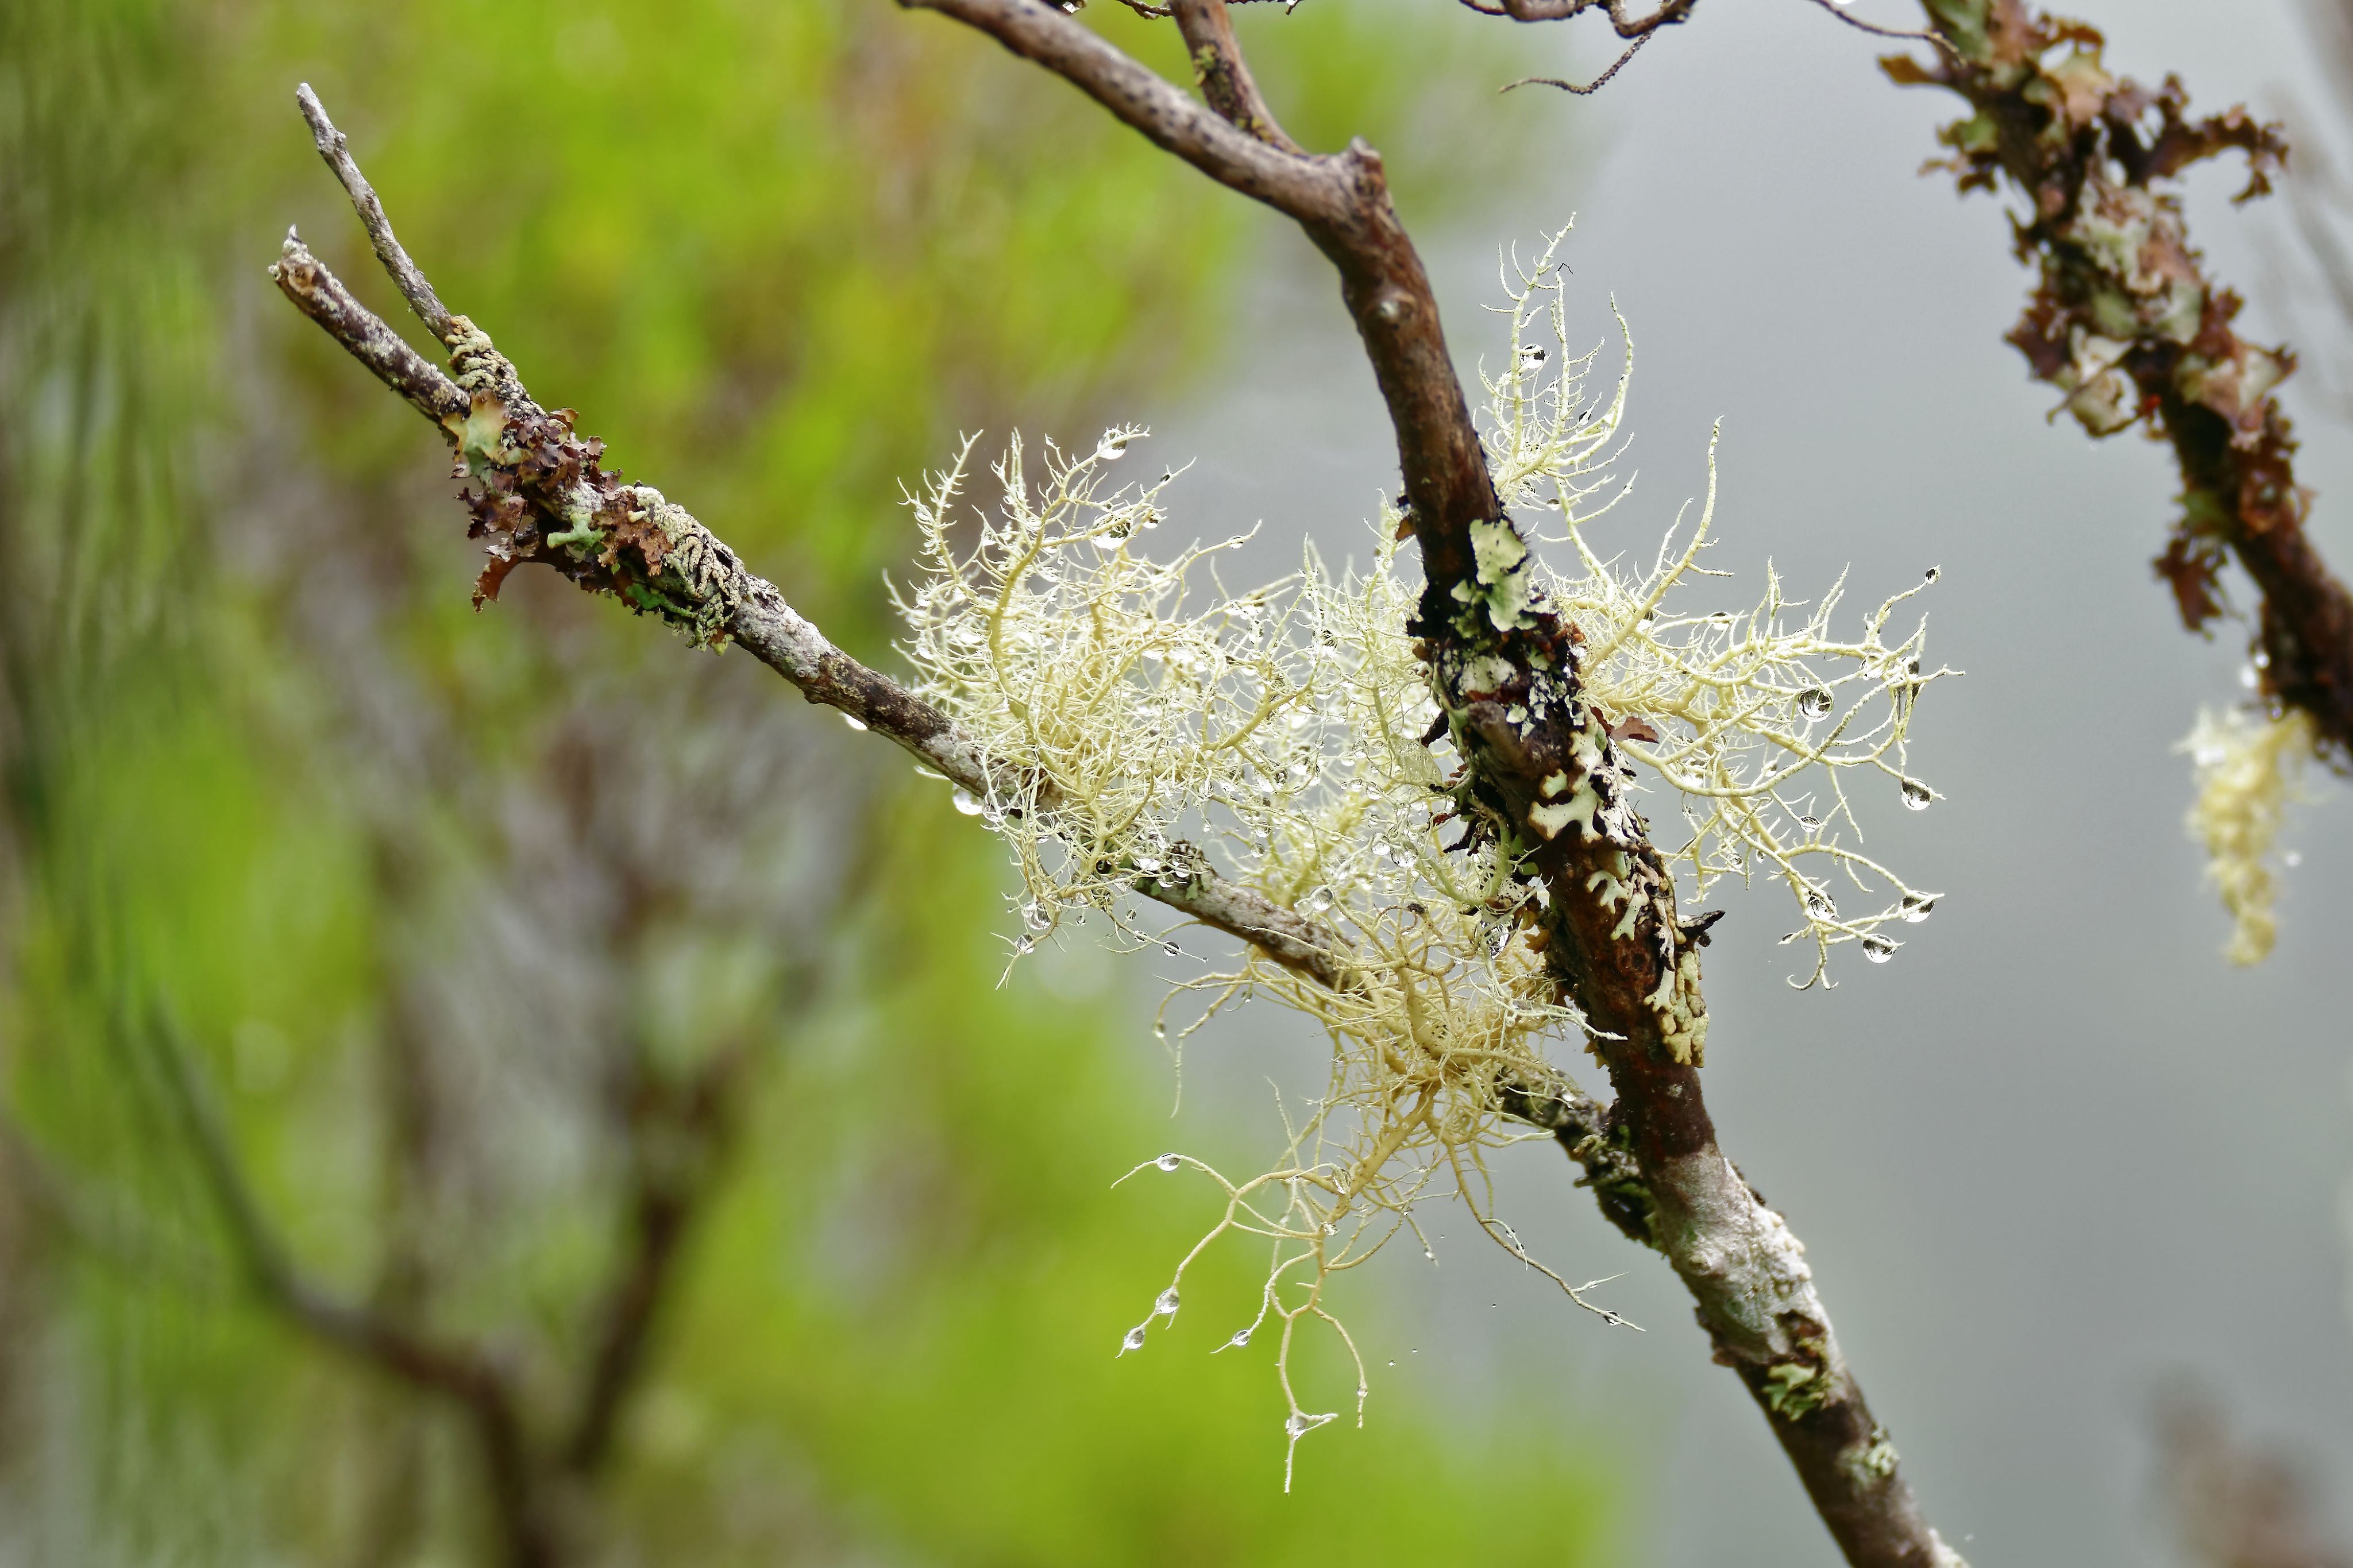
tree, nature, forest, branch, blossom, plant, photography, sunlight, leaf, flower, frost, wildlife, spring, green, produce, autumn, botany, flora, season, fauna, drip, twig, close up, lichen, shrub, bud, macro photography, fouling, flowering plant, plant stem, woody plant, land plant, thorns spines and prickles